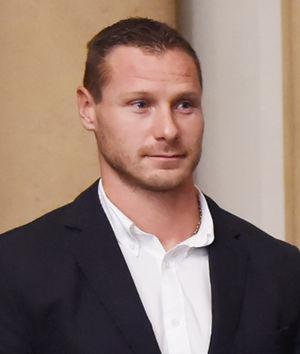
Erik Vlček né le 29 décembre 1981 à Komárno, est un kayakiste slovaque pratiquant la course en ligne.